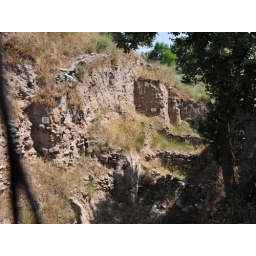
Excavations. I you look closely you can see the little white signs that show the different ages uncovered in the dig.